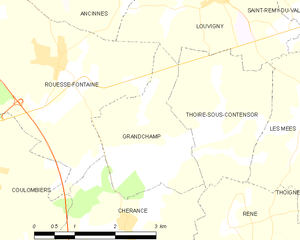
Carte des communes françaises
Grandchamp est une commune française, située dans le département de la Sarthe en région Pays de la Loire, peuplée de 156 habitants.